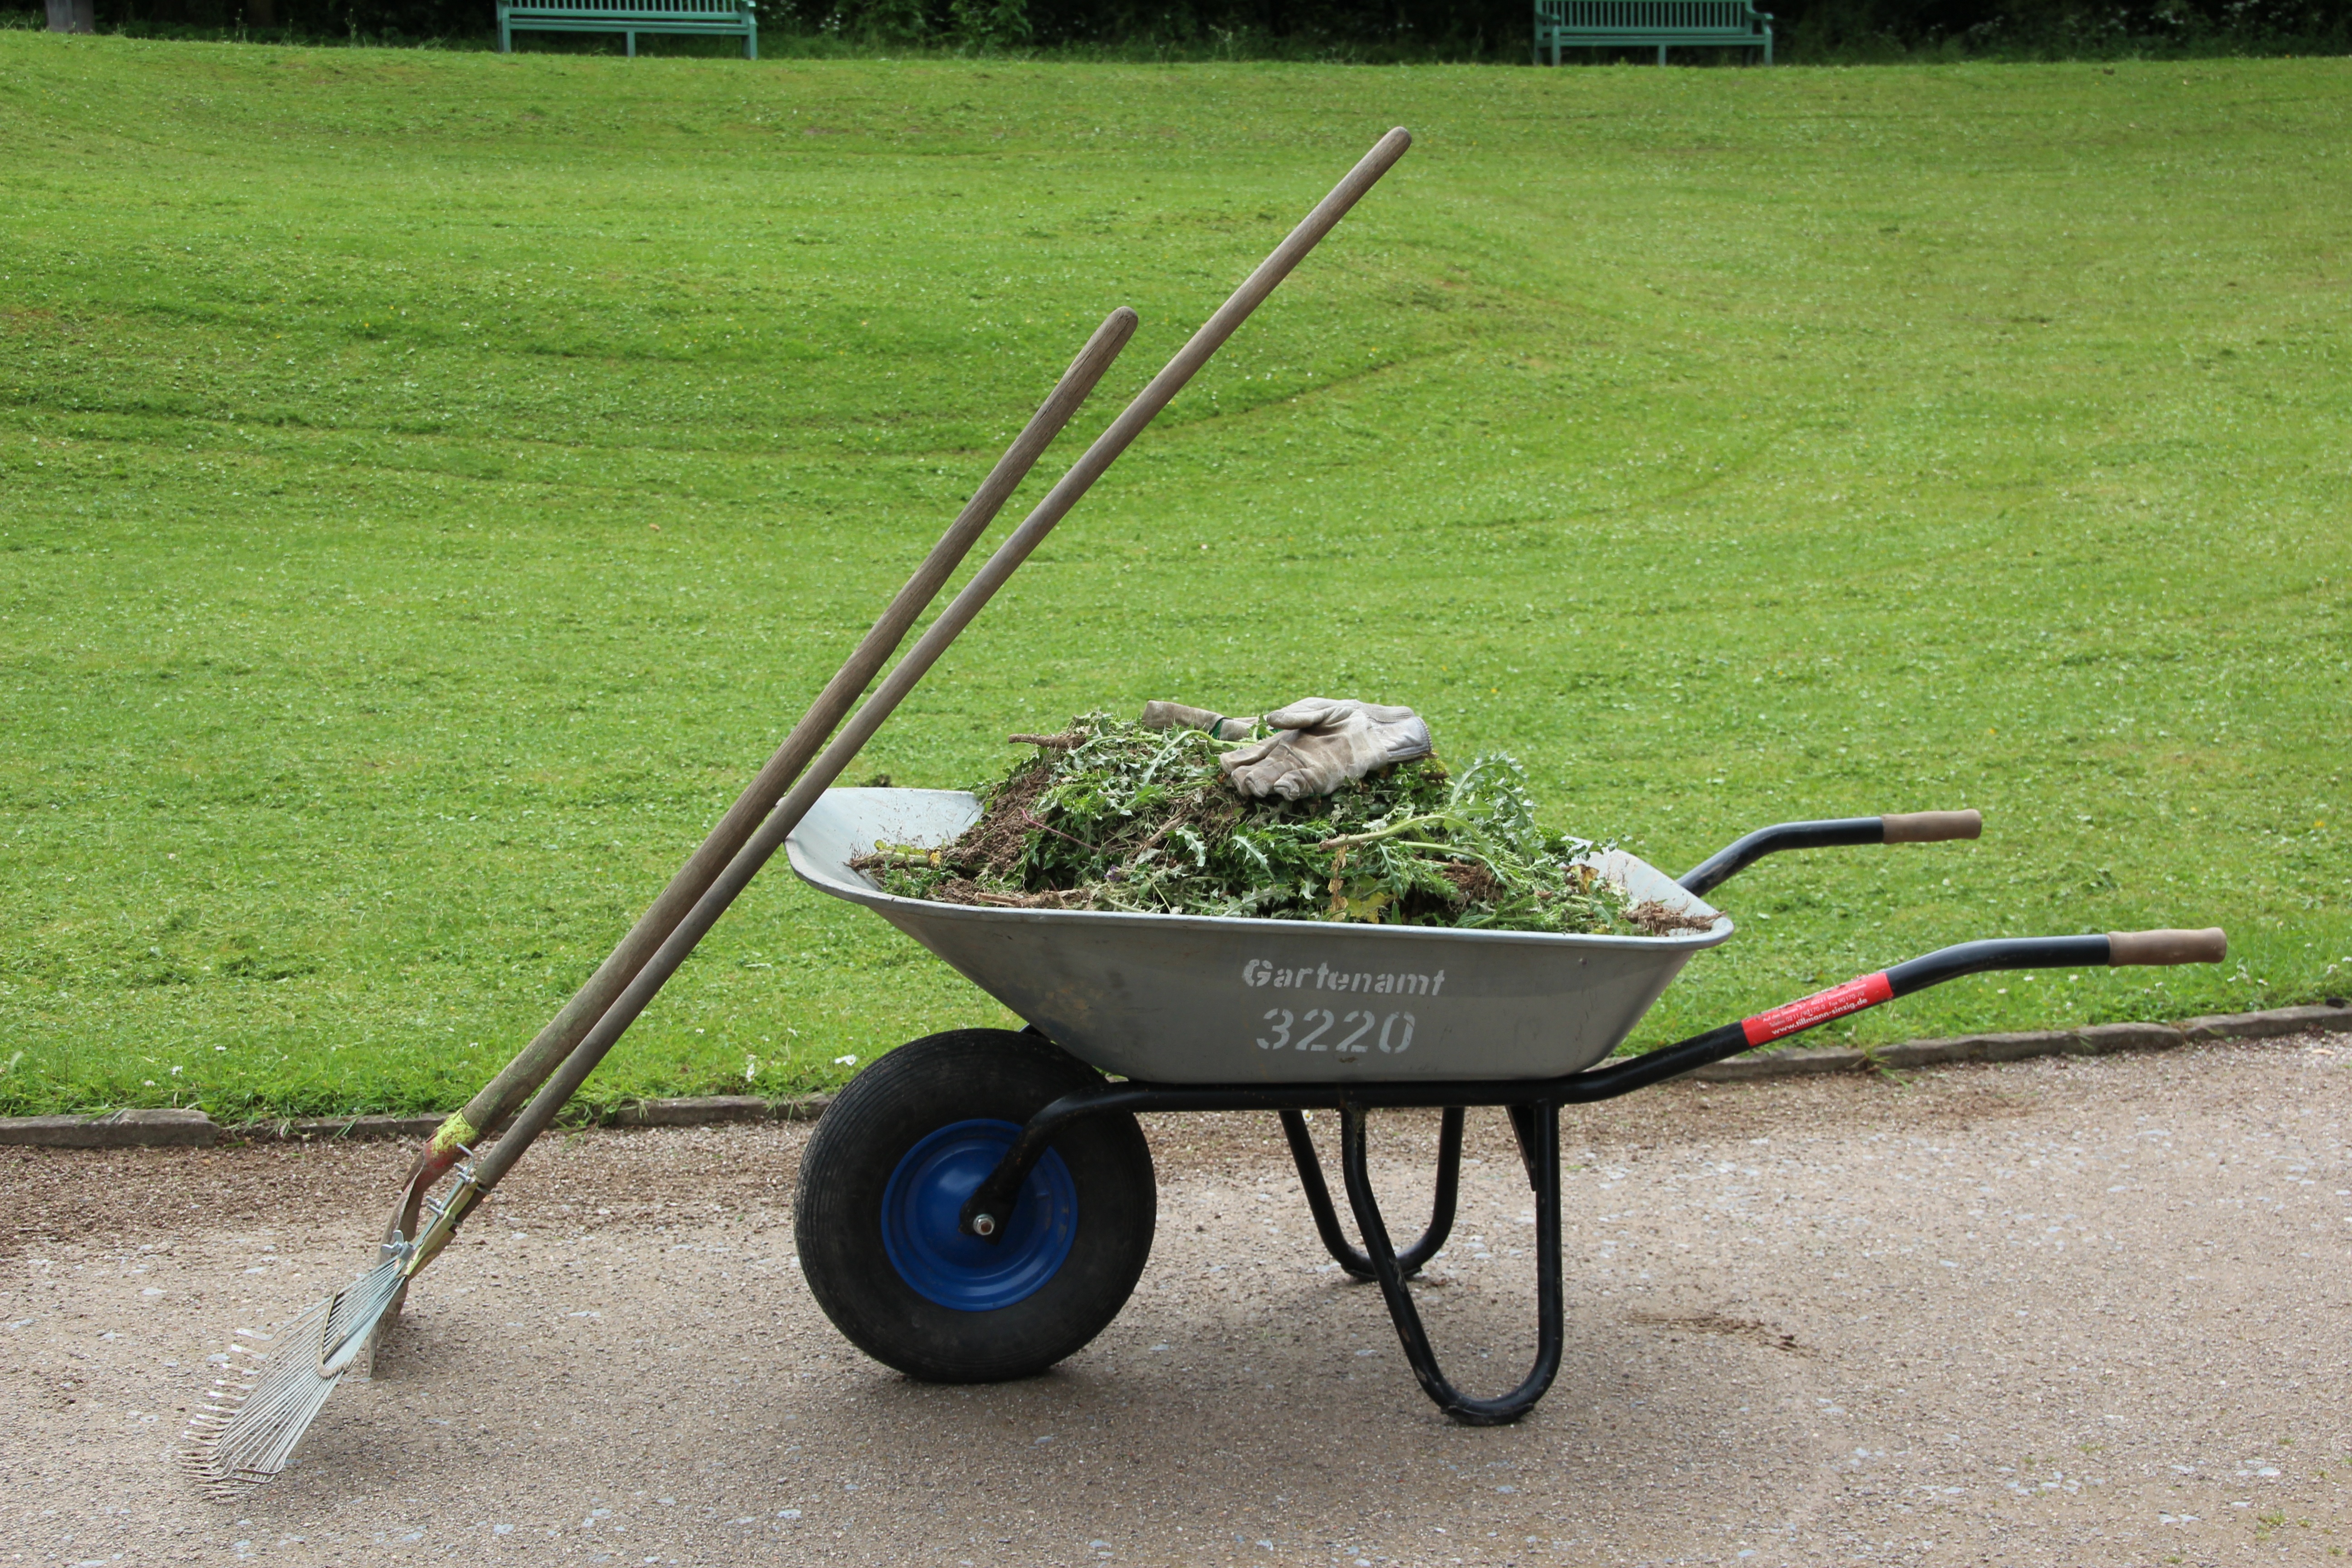
work, grass, lawn, cart, tool, transport, vehicle, garden, gardening, wheelbarrow, gardening equipment, faceplate, land vehicle